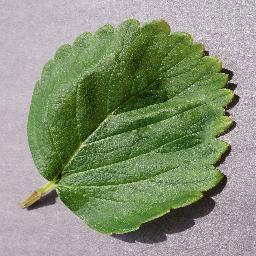
Label: Strawberry___healthy